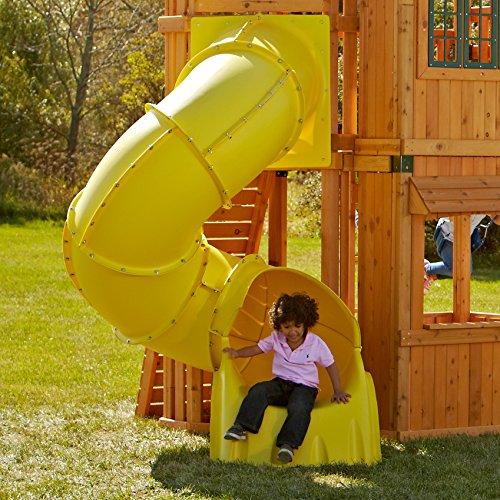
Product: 5 Ft Turbo Tube Slide, Yellow
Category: Toys & Games | Sports & Outdoor Play | Play Sets & Playground Equipment | Play Set Attachments | Slide Attachments
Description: Almost a full 360 degree design of turning twisting fun.
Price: $333.99
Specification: ProductDimensions:48.2x63.1x92inches|ItemWeight:63.9pounds|ShippingWeight:63.9pounds(Viewshippingratesandpolicies)|ASIN:B007LWI06G|Itemmodelnumber:NE4692-Y|Manufacturerrecommendedage:24months-10years